History of the United States

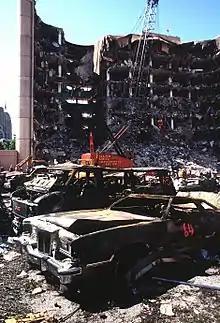
Ruins following the Oklahoma City bombing in April 1995

The United States Army continued to fight wars with Native Americans as settlers encroached on their traditional lands. Gradually the U.S. purchased tribal lands and extinguished their claims, forcing most tribes onto subsidized reservations. According to the U.S. Census Bureau in 1894, from 1789 to 1894, the Indian Wars killed 19,000 white people and more than 30,000 Indians.